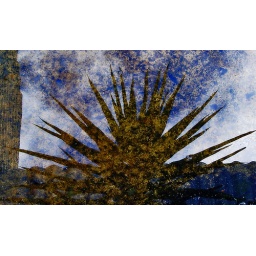
Yucca, fence &amp;amp; sky reflected in a backyard puddle after morning rain.